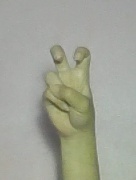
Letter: toot